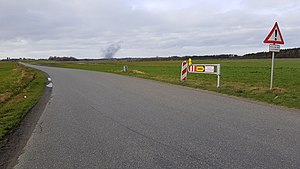
Sneum Å
Sneumvej, der krydser Sneum Å lige nord for Sneum Kirke, må indimellem spærres på grund af oversvømmelse på de lavtliggende enge
På engene, hvor Sneumvej vest for Bramming krydser Sneum Å, står der indimellem så meget vand at vejen må lukkes.
Sneum Å er 34 km lang å der har sit udspring syd for Agerbæk og nord for Klelund Plantage ca. 30 km nordøst for Esbjerg og afvander godt 500 km² af Sydvestjylland i Varde- Vejen- og Esbjerg Kommuner. Største tilløb er Holtum Å, der kommer fra øst, lige nordvest for Bramming. Den er forholdsvis ureguleret og løber ud i i Vadehavet gennem en sluse fra 1923 ved Store Darum i Allerup Enge, og de sidste fire kilometer løber åen gennem rørskov. Ved udløbet ligger Sneum Digesø der er dannet da man gravede, slik til digerne. Området er en meget artsrig fuglelokalitet, hvor bl.a. den sjældne klyde-lignende art, stylteløber, er blevet iagttaget flere gange. Åen må besejles fra Endrup til havslusen.